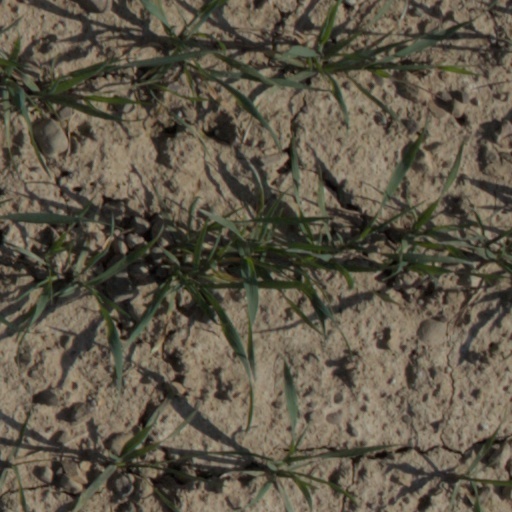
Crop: wheat